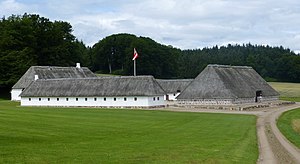
Uldrupgård
Uldrupgård set fra syd
Uldrupgård set fra syd
Uldrupgård er en firelænget gård i Åkær Ådal i Falling Sogn Odder Kommune. Den fredede gård var en såkaldt Schäfergård som betyder en gård bygget til fåreavl, og er opført i begyndelsen af 1800-tallet, af den daværende godsejer på Åkær grev Henrik Reventlow der ejede godset fra 1802 til 1838. Der var fårehold på gården helt frem til 1930'erne, i 40'erne og 50'erne var der grisestalde i de 2 sidebygninger, men herefter forfaldt den voldsomt. I 1997 iværksatte godsejer Johan Koed-Jørgensen en omfattende restaurering så bygningerne nu står velbevarede. Bygningerne er præget af holstensk byggeskik, og især stubladen med lave mure i kampesten og et stort stråtag er bemærkelsesværdig; de øvrige bygninger er i kalket bindingsværk. I år 2000 blev restaureringen præmieret med et diplom fra den europæiske bevaringsorganisation Europa Nostra.